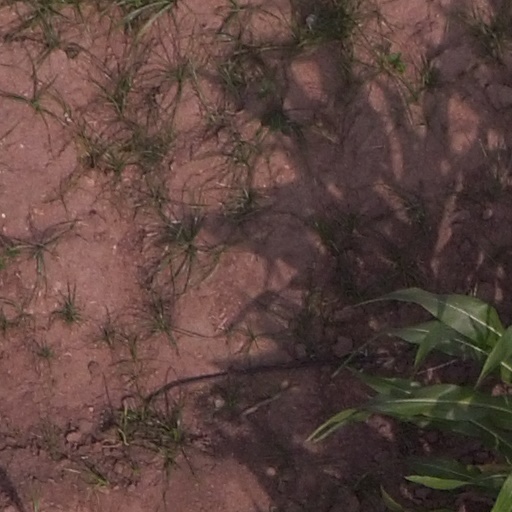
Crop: maize; corn